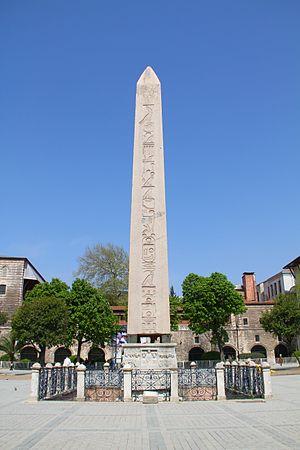
L'hippodrome de Constantinople est l'arène hippique monumentale de la capitale de l'Empire byzantin, dans laquelle se déroulaient des courses de chars et d'autres manifestations. Sa construction est commencée par l'empereur Septime Sévère dans la ville qui s'appelait encore Byzance, pour être achevée par Constantin Iᵉʳ pour sa nouvelle capitale, Constantinople. L'hippodrome a été ensuite utilisé jusqu'à la fin du XIIᵉ siècle, avant d'être partiellement incendié par les croisés en 1203. Aujourd'hui, les vestiges de l'hippodrome sont visibles sur la place du Sultan-Ahmet à Istanbul.